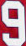
Number: 9